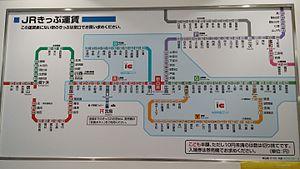
Hiroshima City Network est le nom donné au réseau métropolitain ferroviaire de la région d'Hiroshima de la JR West depuis le 5 octobre 2002. Se basant sur le modèle du réseau urbain du Keihanshin, ce service connecte les villes environnantes de la ville d'Hiroshima. En 2015, le réseau prend le nom de JR City Network Hiroshima. Malgré tout, la presse et les magazines liés aux chemins de fer, continuent d’appeler ce réseau par son nom d'origine.